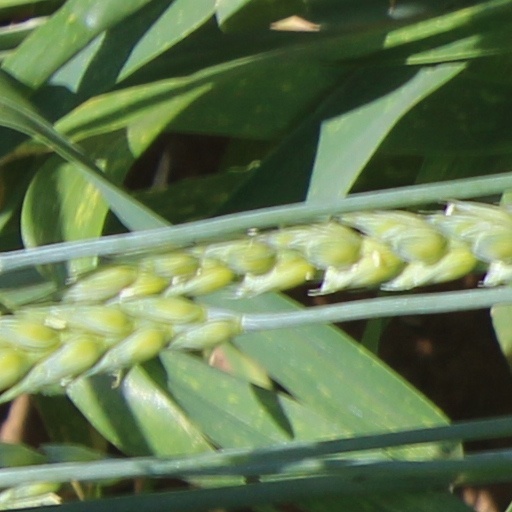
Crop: wheat